Les Misérables (2012 film)

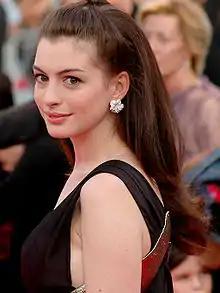
Anne Hathaway received widespread critical acclaim, earning the Academy, BAFTA, Critics' Choice, Golden Globe and Screen Actors Guild Award for her performance as Fantine in the film.

The review aggregator website Rotten Tomatoes reported a 70% approval rating with an average rating of 6.9/10, based on an aggregation of 258 reviews. The site's consensus reads: "Impeccably mounted but occasionally bombastic, largely succeeds thanks to bravura performances from its distinguished cast." On Metacritic, the film achieved an average score of 63 out of 100 based on 41 reviews, signifying "generally favorable" reviews. Audiences polled by CinemaScore gave the film an average grade of "A" on an A+ to F scale. The film was generally praised for its acting and ensemble cast, with Jackman, Hathaway, Redmayne, Seyfried, Barks and Tveit being singled out for praise. However, Crowe's performance was criticized. The live singing, which was heavily promoted in marketing for the film, received a more divided response.